Tirilye

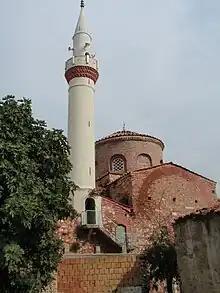
Fatih Mosque

The Fatih Mosque (Turkish: Fatih Camii) is a mosque in Tirilye, which was converted in 1661 from an eighth-century Byzantine church dedicated to Saint Stefanos (Moni Hinolakou- Μονή Χηνολάκκου). The building was constructed about 710 AD, originally as the Church of Christ and Saint Stefanos. After the Ottoman conquest of the town, it was converted (in 1661) to a mosque and named "Fatih", which means "conqueror". The mosque was briefly rededicated as a church during the Greek occupation of the area in the Greco-Turkish War of 1921–1922.